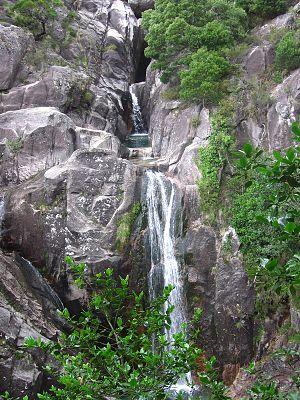
Le parc national de Peneda-Gerês, créé le 8 mai 1971 et d'une superficie de 72 000 ha, est le seul parc national du Portugal. Il est situé tout au Nord du pays, sur les districts de Braga, Viana do Castelo et Vila Real. Rencogné contre la frontière espagnole, le parc est modelé par les montagnes, les torrents et les rivières, les gorges et les canyons. La plupart des villages occupent les vallées inférieures, au climat plus doux et au terrain plus accueillant pour les hommes comme pour le bétail. Mais le cœur sauvage du parc se situe en altitude, royaume d'imposantes roches de granite déchiquetées, de landes battues par les vents et de plateaux désertiques parsemés de taches vertes des houx géants.